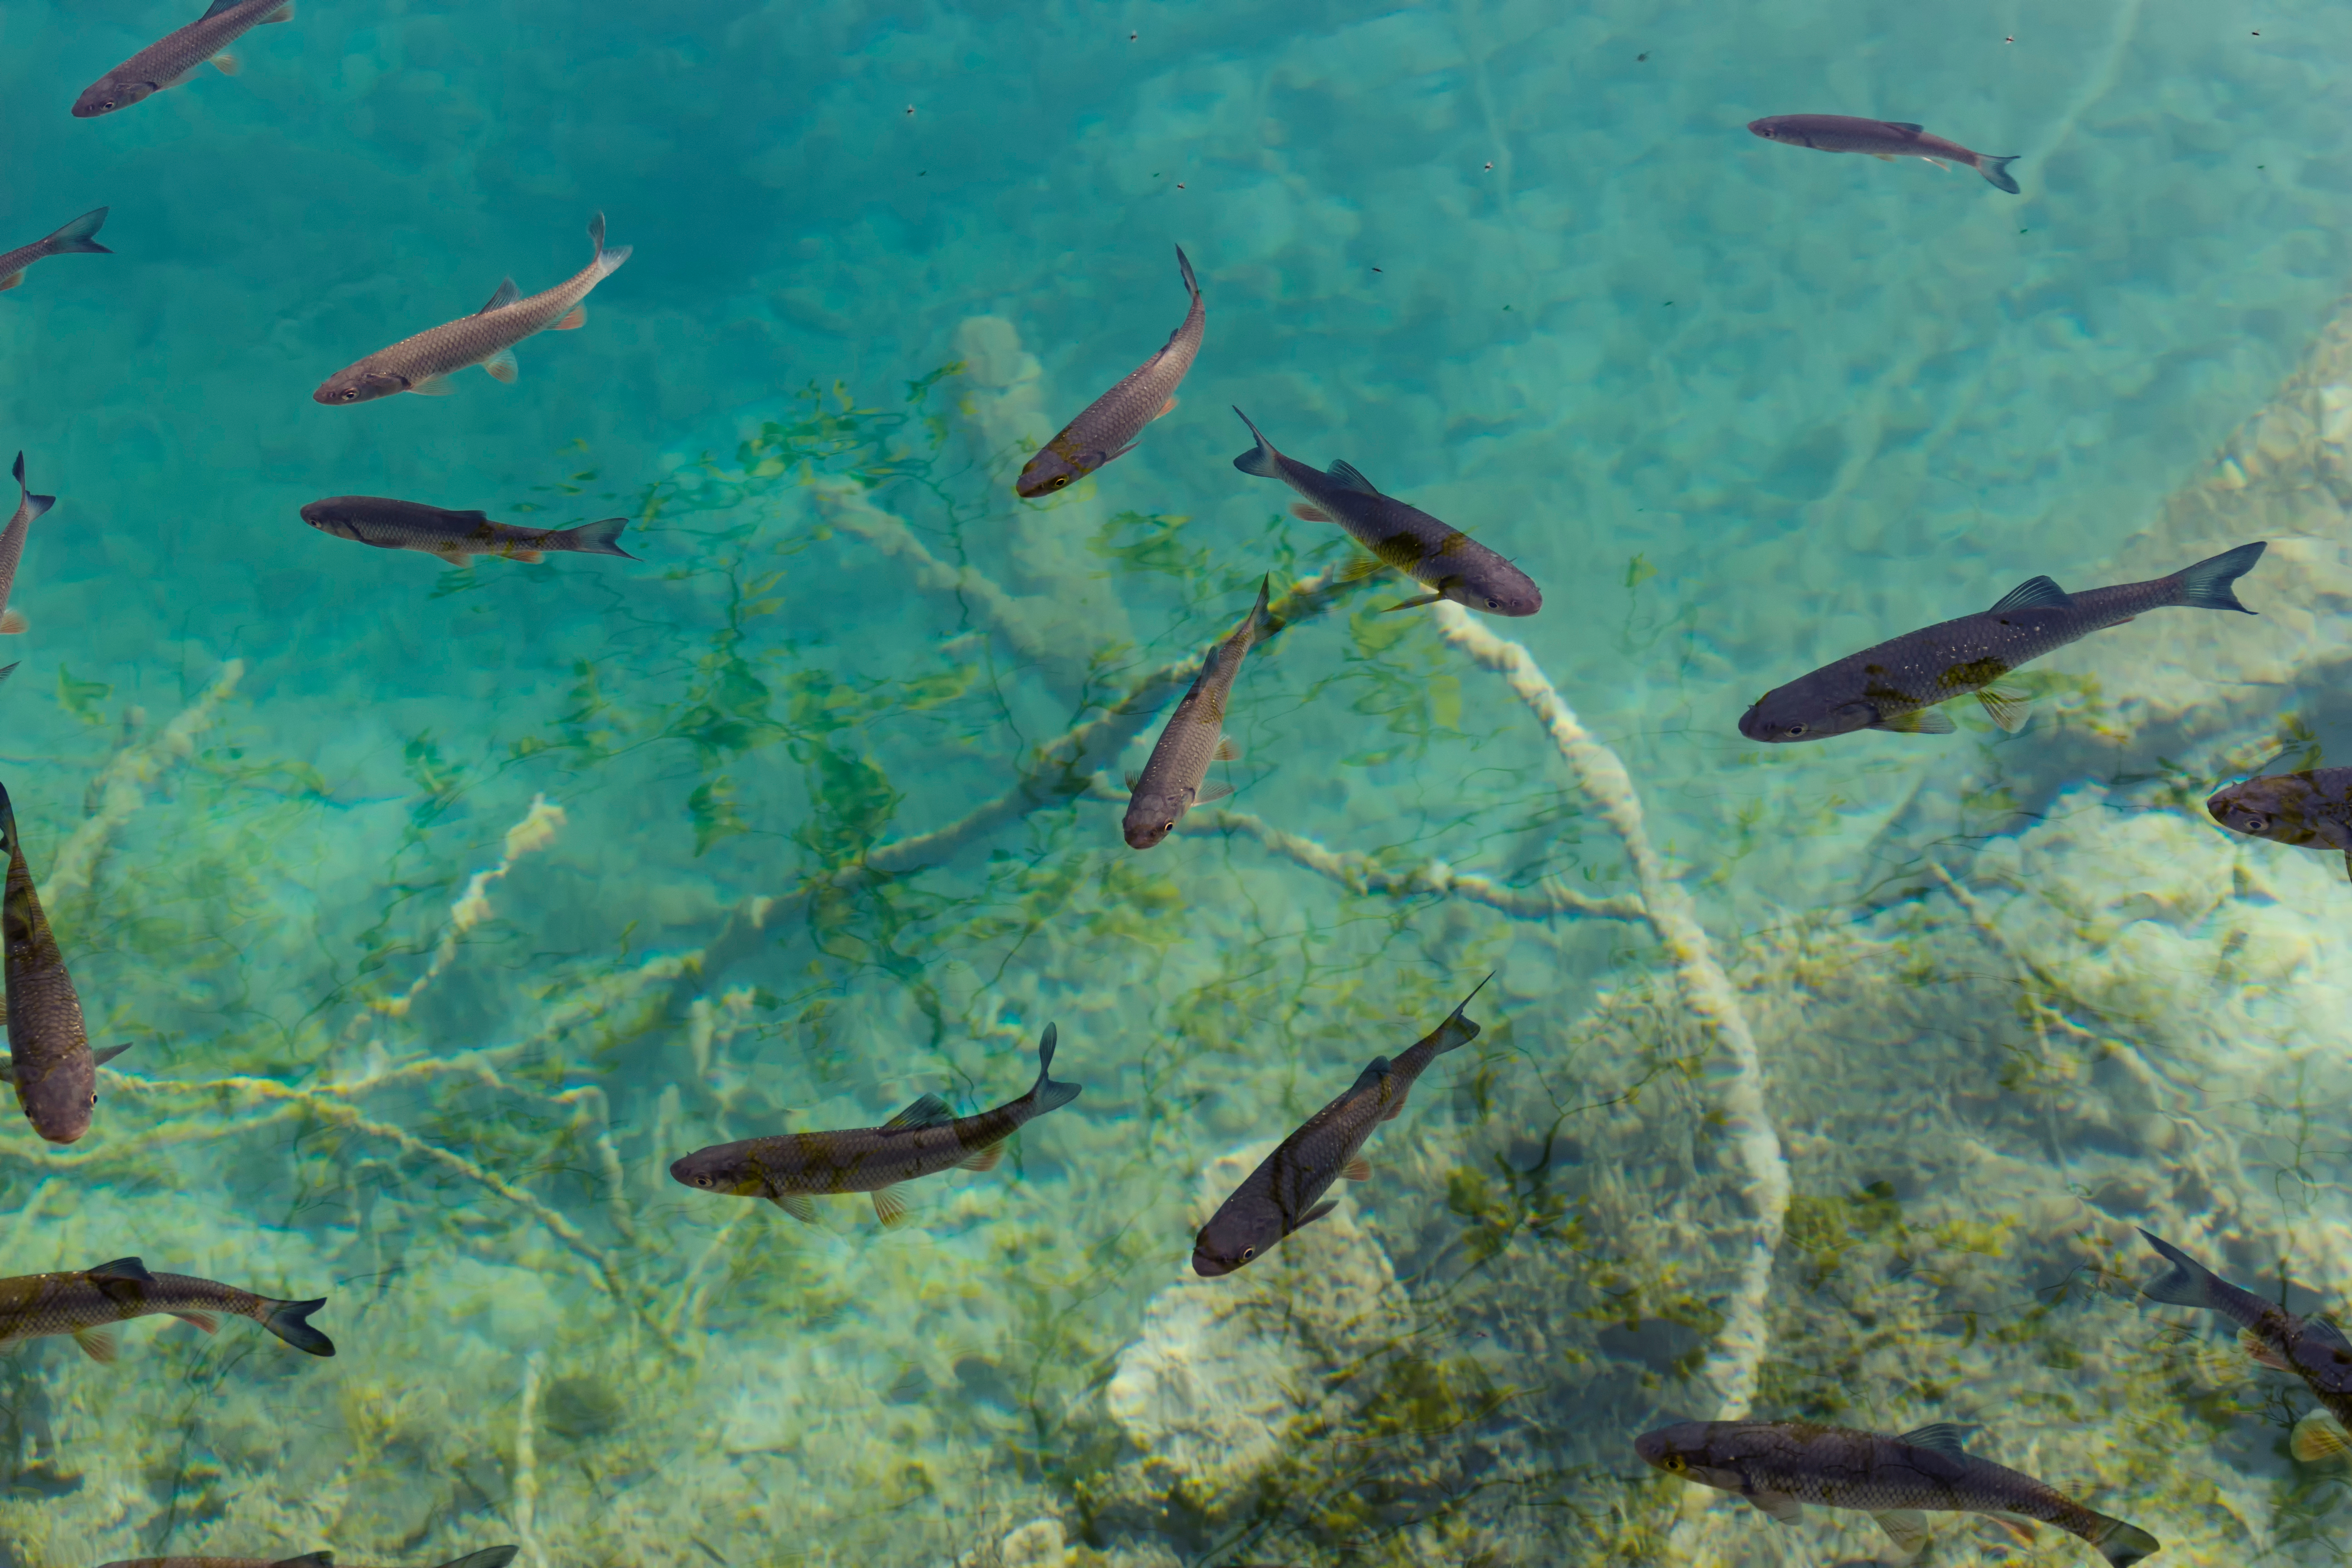
sea, ocean, underwater, biology, fish, coral reef, reef, sports, marine biology